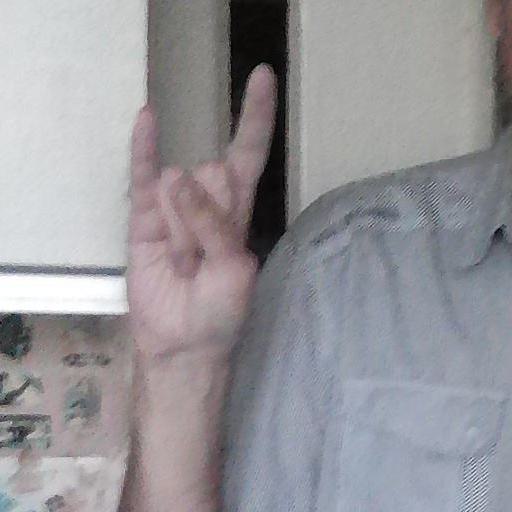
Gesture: rock